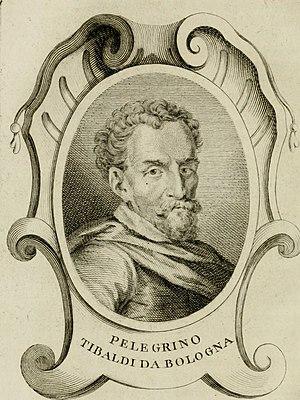
Pellegrino Tibaldi ou Pellegrino di Tibaldo de Pellegrini dit il Pellegrini est un peintre italien de la Renaissance et un architecte appartenant à l'école lombarde.